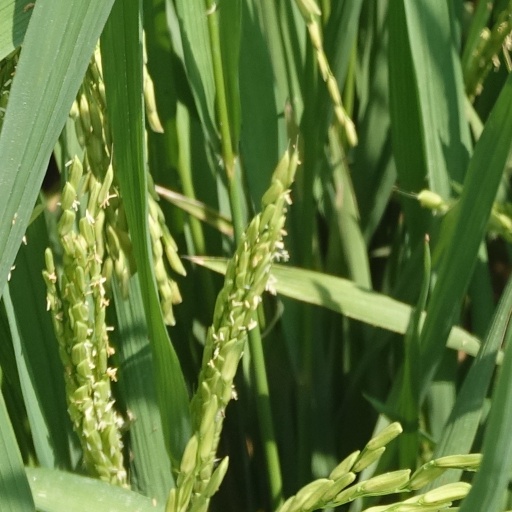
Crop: rice